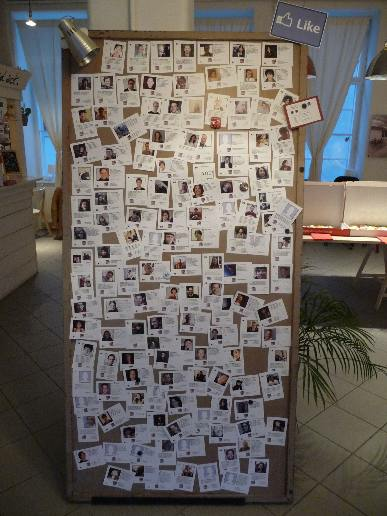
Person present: No